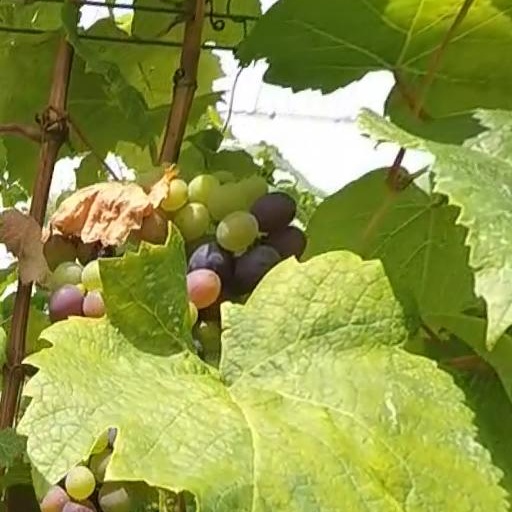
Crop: grape